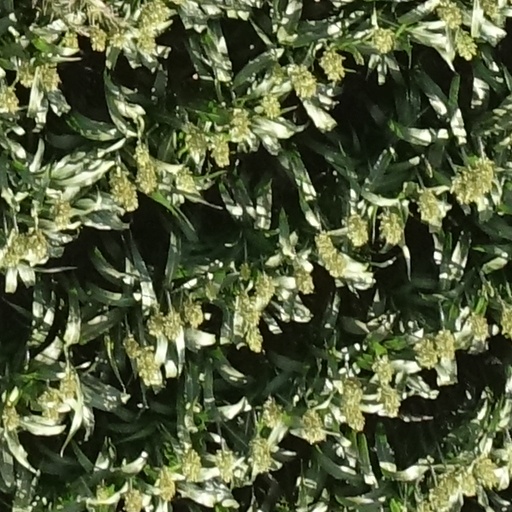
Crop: sorghum